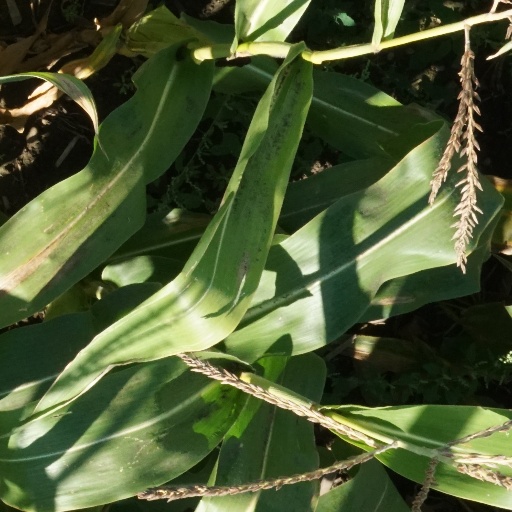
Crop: maize; corn